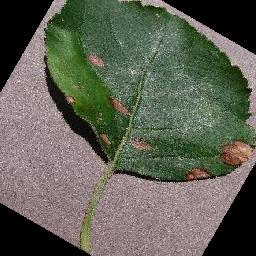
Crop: apple
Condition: black_rot